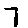
Label: 7